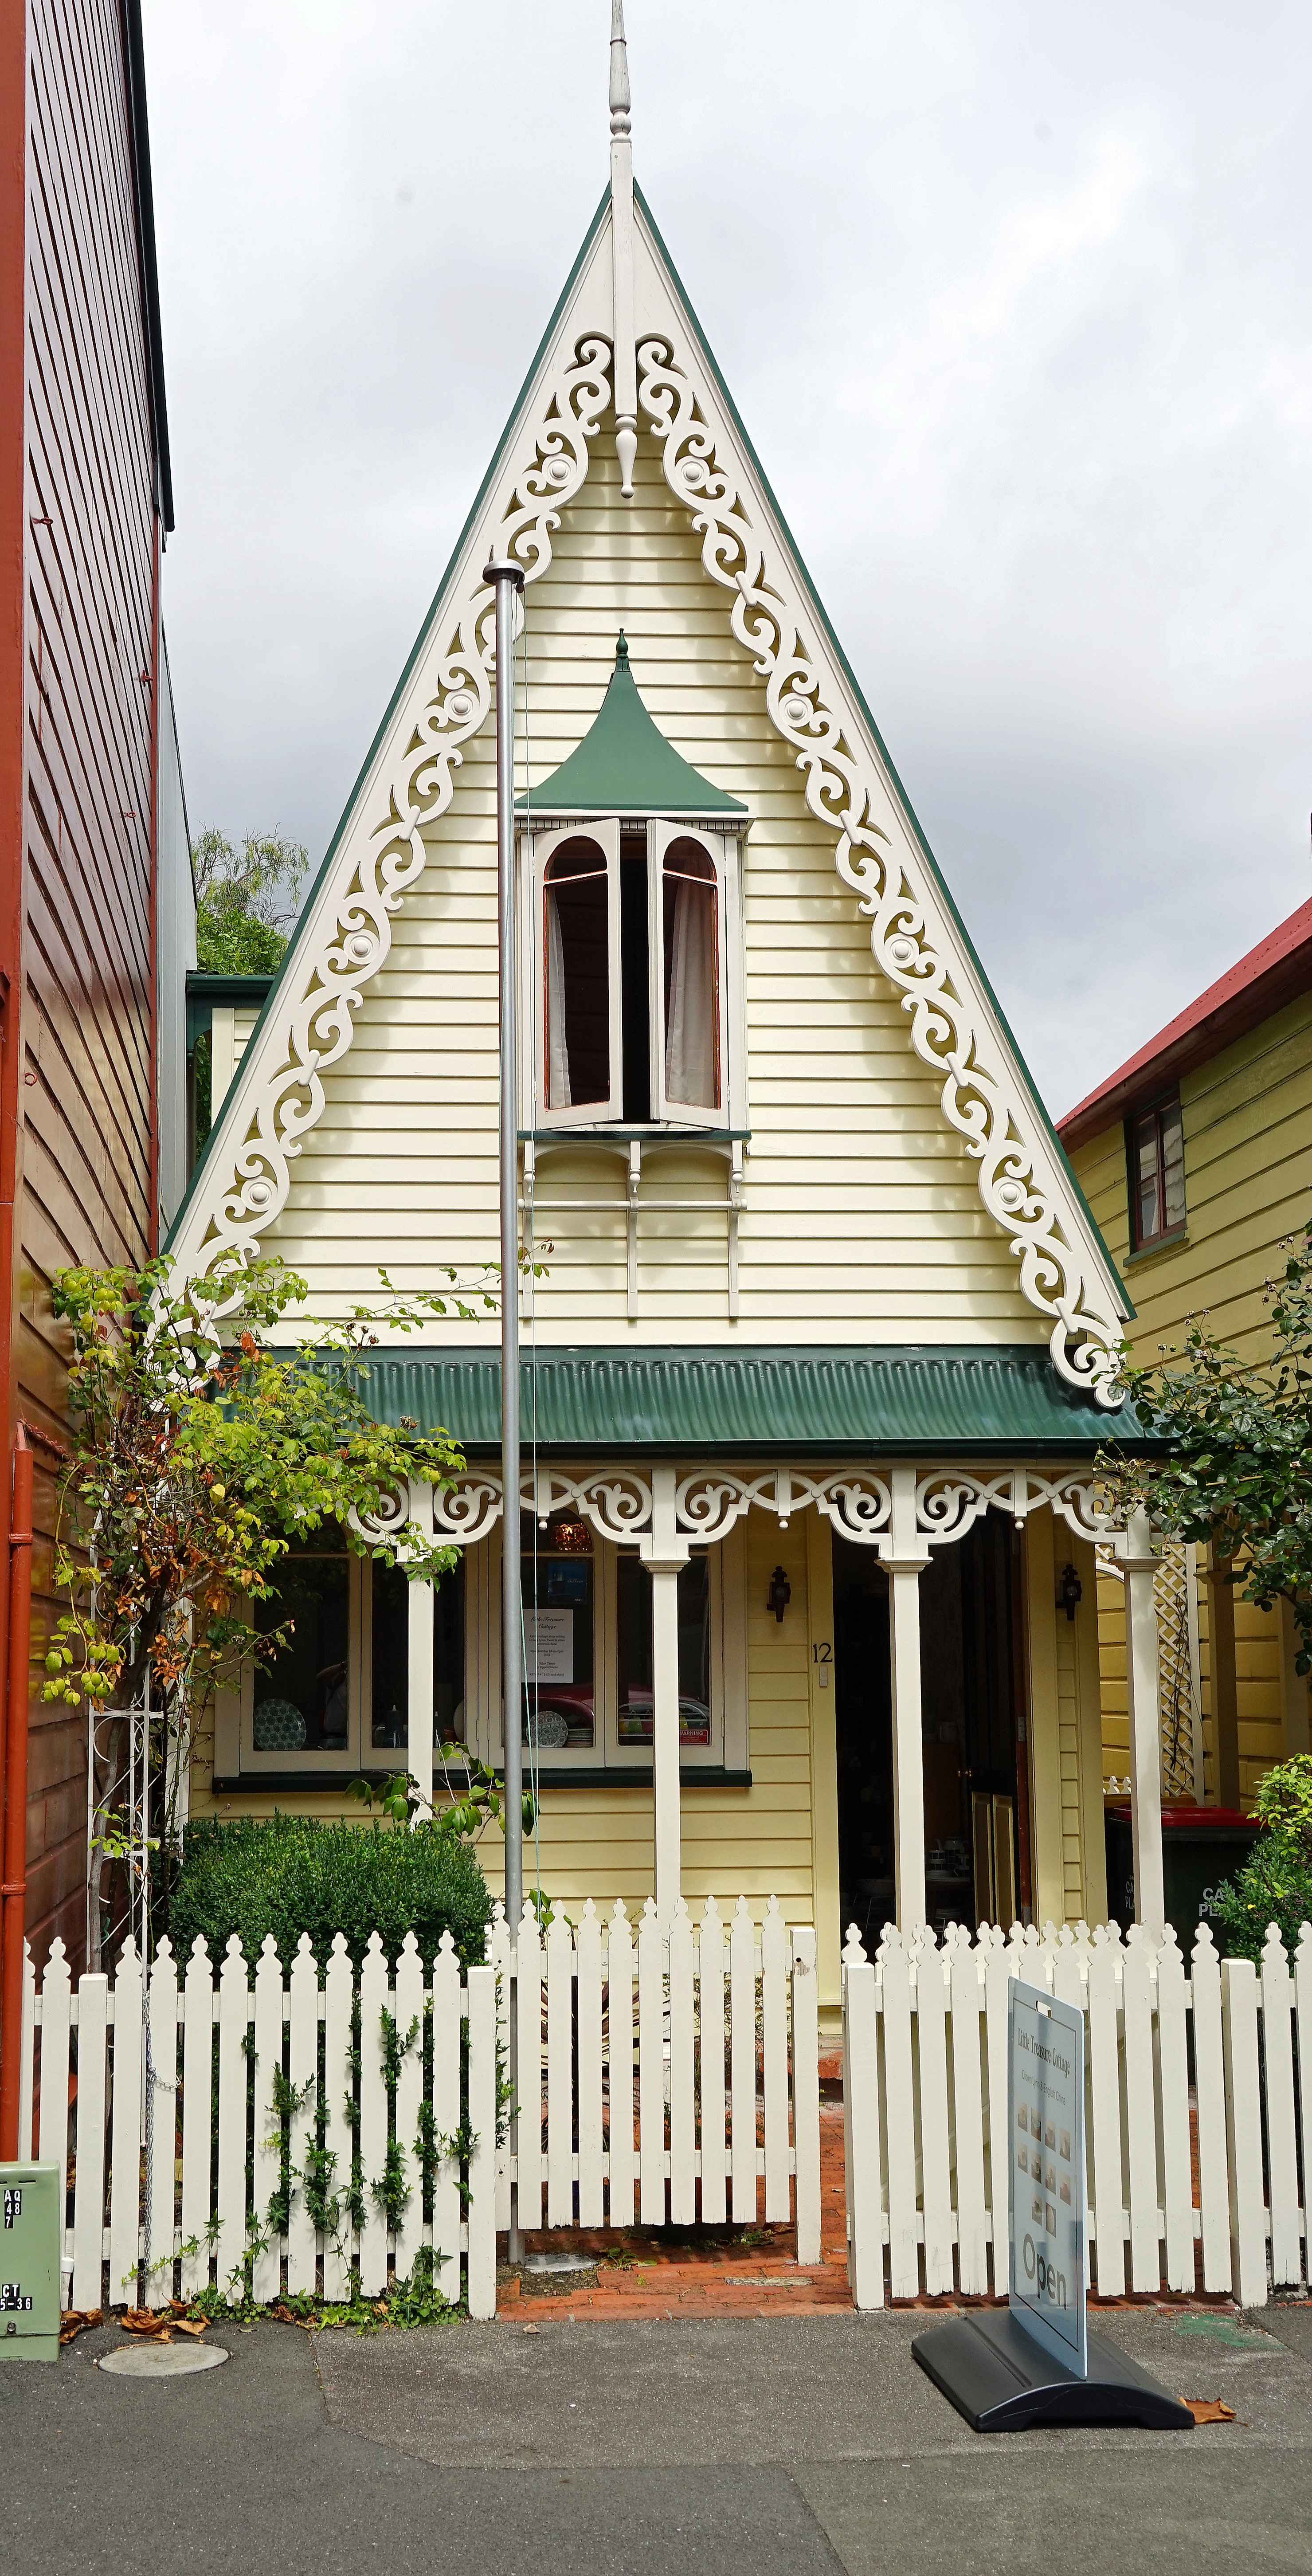
architecture, mansion, house, building, old, home, porch, cottage, facade, church, chapel, old building, place of worship, old house, temple, new zealand, shrine, estate, historically, outdoor structure